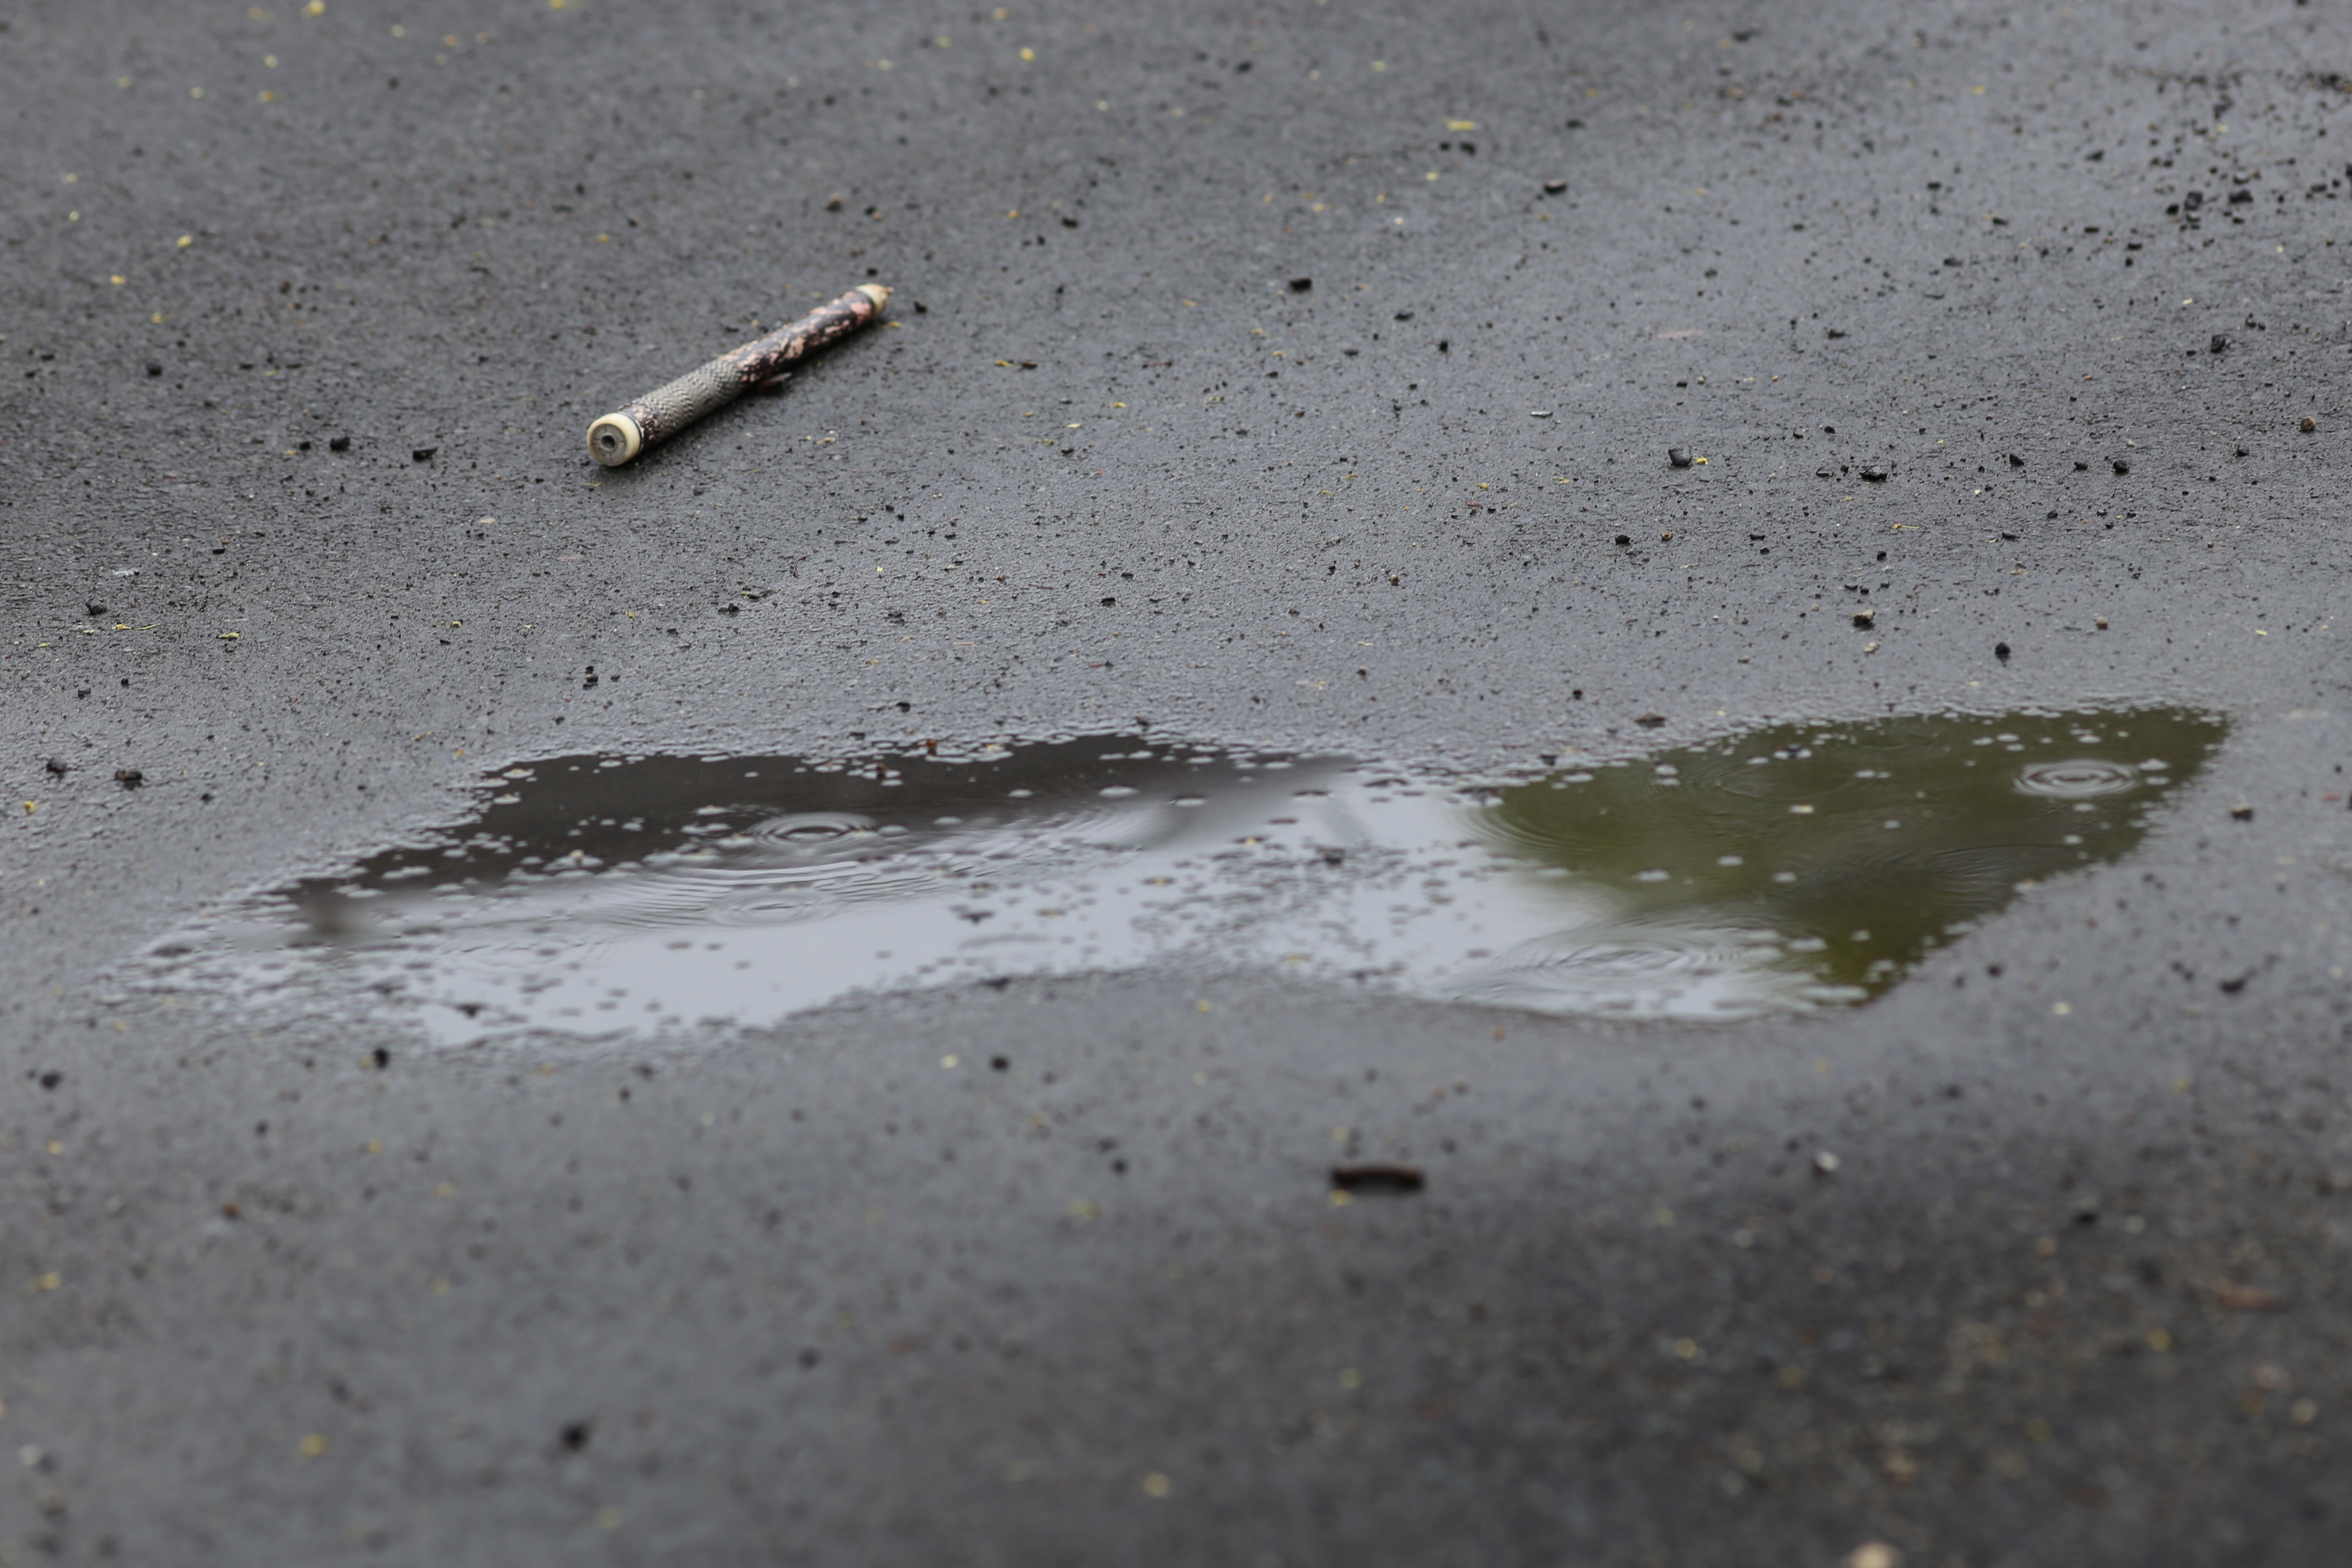
water, sand, snow, rain, asphalt, reflection, weather, soil, freezing, road surface